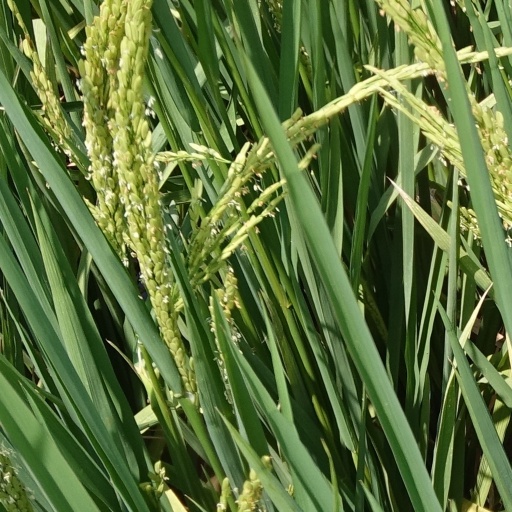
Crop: rice